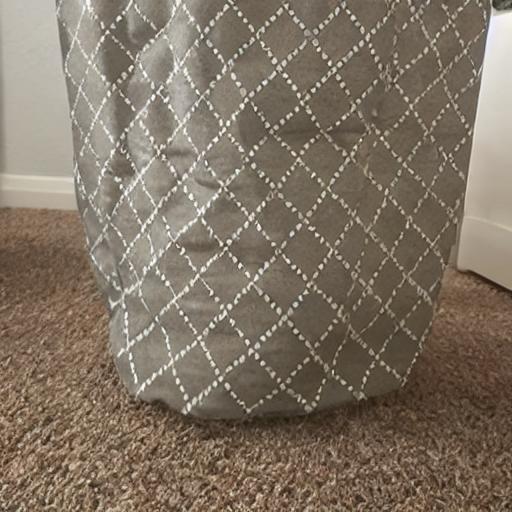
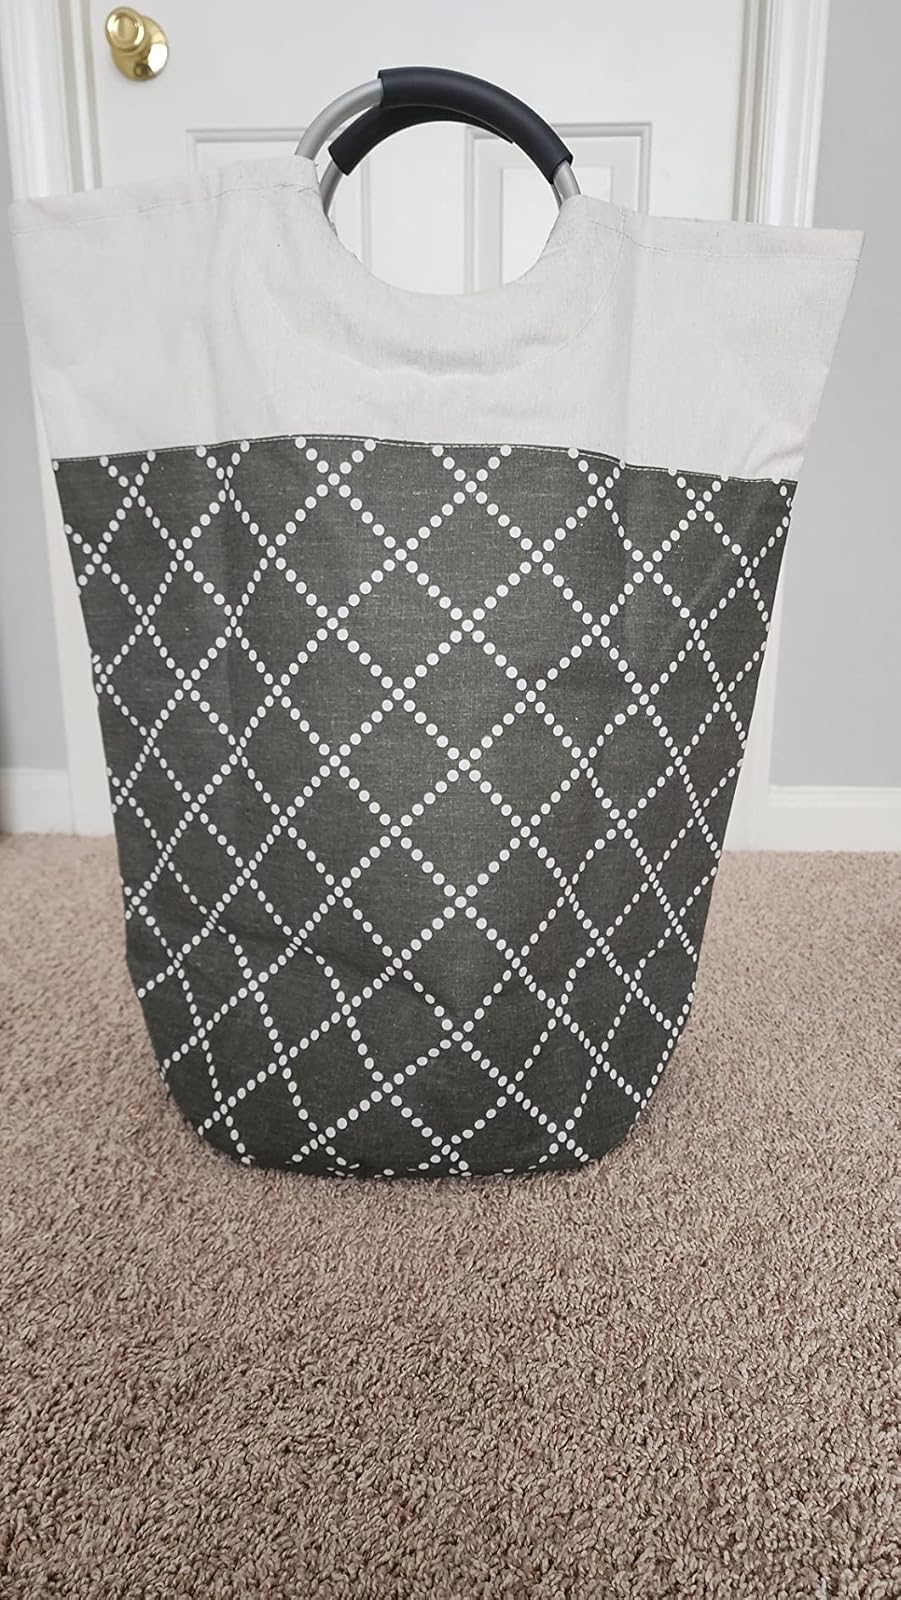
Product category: items_hamper
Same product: no